Madagascar (2005 film)

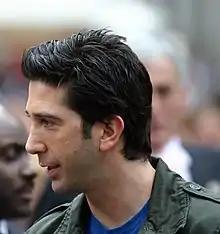
David Schwimmer at the film's British premiere in London

According to co-director Tom McGrath, the idea for "Madagascar" began as a one-sentence prompt, and it took two years of development for the idea to be refined to the point where the four main characters were finalized. In 1998, DreamWorks and PDI had started development on an animated film titled "Rockumentary", which featured a Beatles-esque penguin rock band, and was to be directed by Eric Darnell, after he finished his work on "Antz". The idea was scrapped in 2001, but after production on "Madagascar" started, Darnell decided to revive the penguins as a commando unit rather than a rock band.